Philip Gengembre Hubert

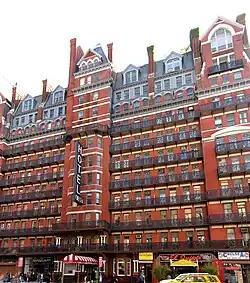
The Hotel Chelsea, New York City

Philip Gengembre Hubert, Sr., AIA, (August 20, 1830 – November 15, 1911) was a French-American architect and founder of the New York City architectural firm Hubert & Pirsson (later Hubert, Pirsson, and Company, active from c. 1870 to 1888, and Hubert, Pirsson, and Haddick, active from 1888 to 1898) with James W. Pirsson (1833–1888). The firm produced many of the city's "Gilded Age" finest buildings, including hotels, churches and residences.